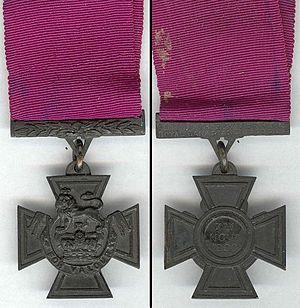
La Croix de Victoria est la distinction militaire suprême de l'armée britannique et du Commonwealth. Instituée le 29 janvier 1856 par un arrêt royal de la reine Victoria pour récompenser les actes de bravoure pendant la guerre de Crimée, la croix de Victoria vise à ne récompenser que les prouesses militaires accomplies face à l'ennemi en temps de guerre. Elle doit être attribuée de la manière la plus « démocratique » possible en ne prenant en compte ni le grade, ni la religion, ni l'origine ethnique ou la condition sociale du récipiendaire.